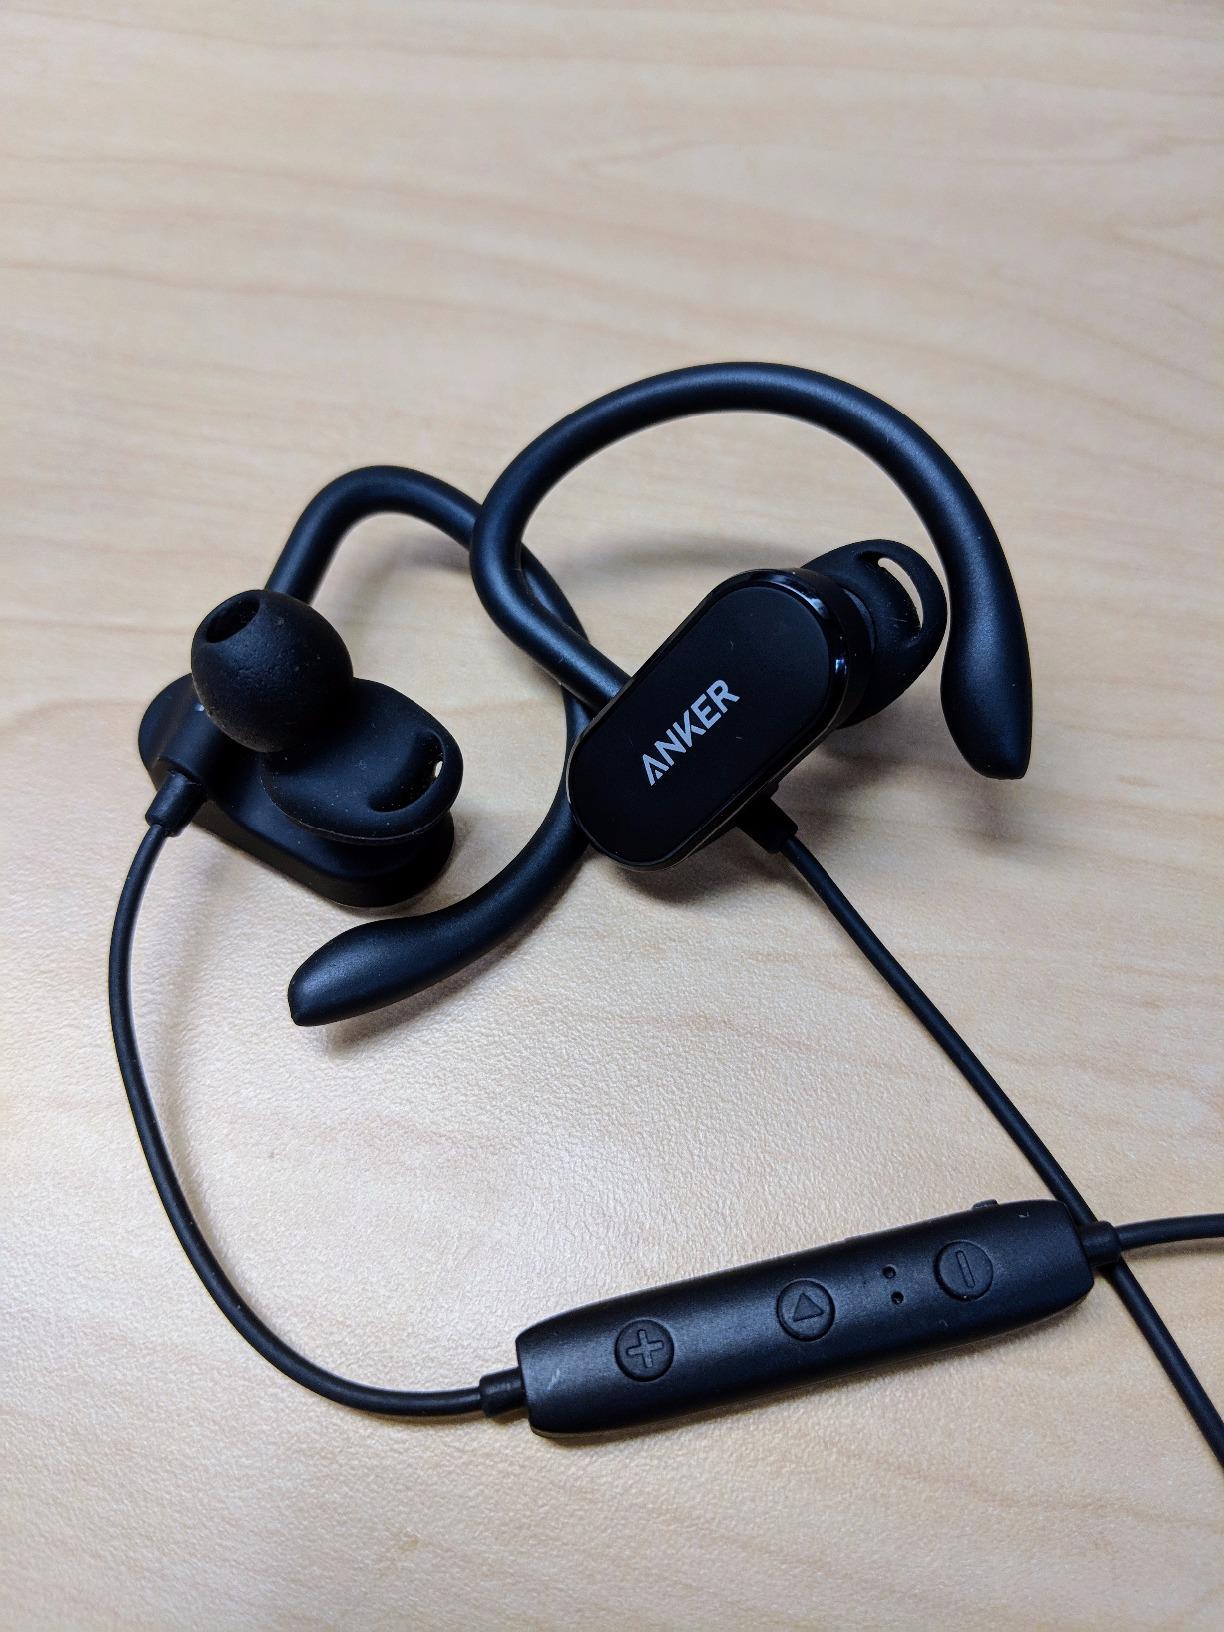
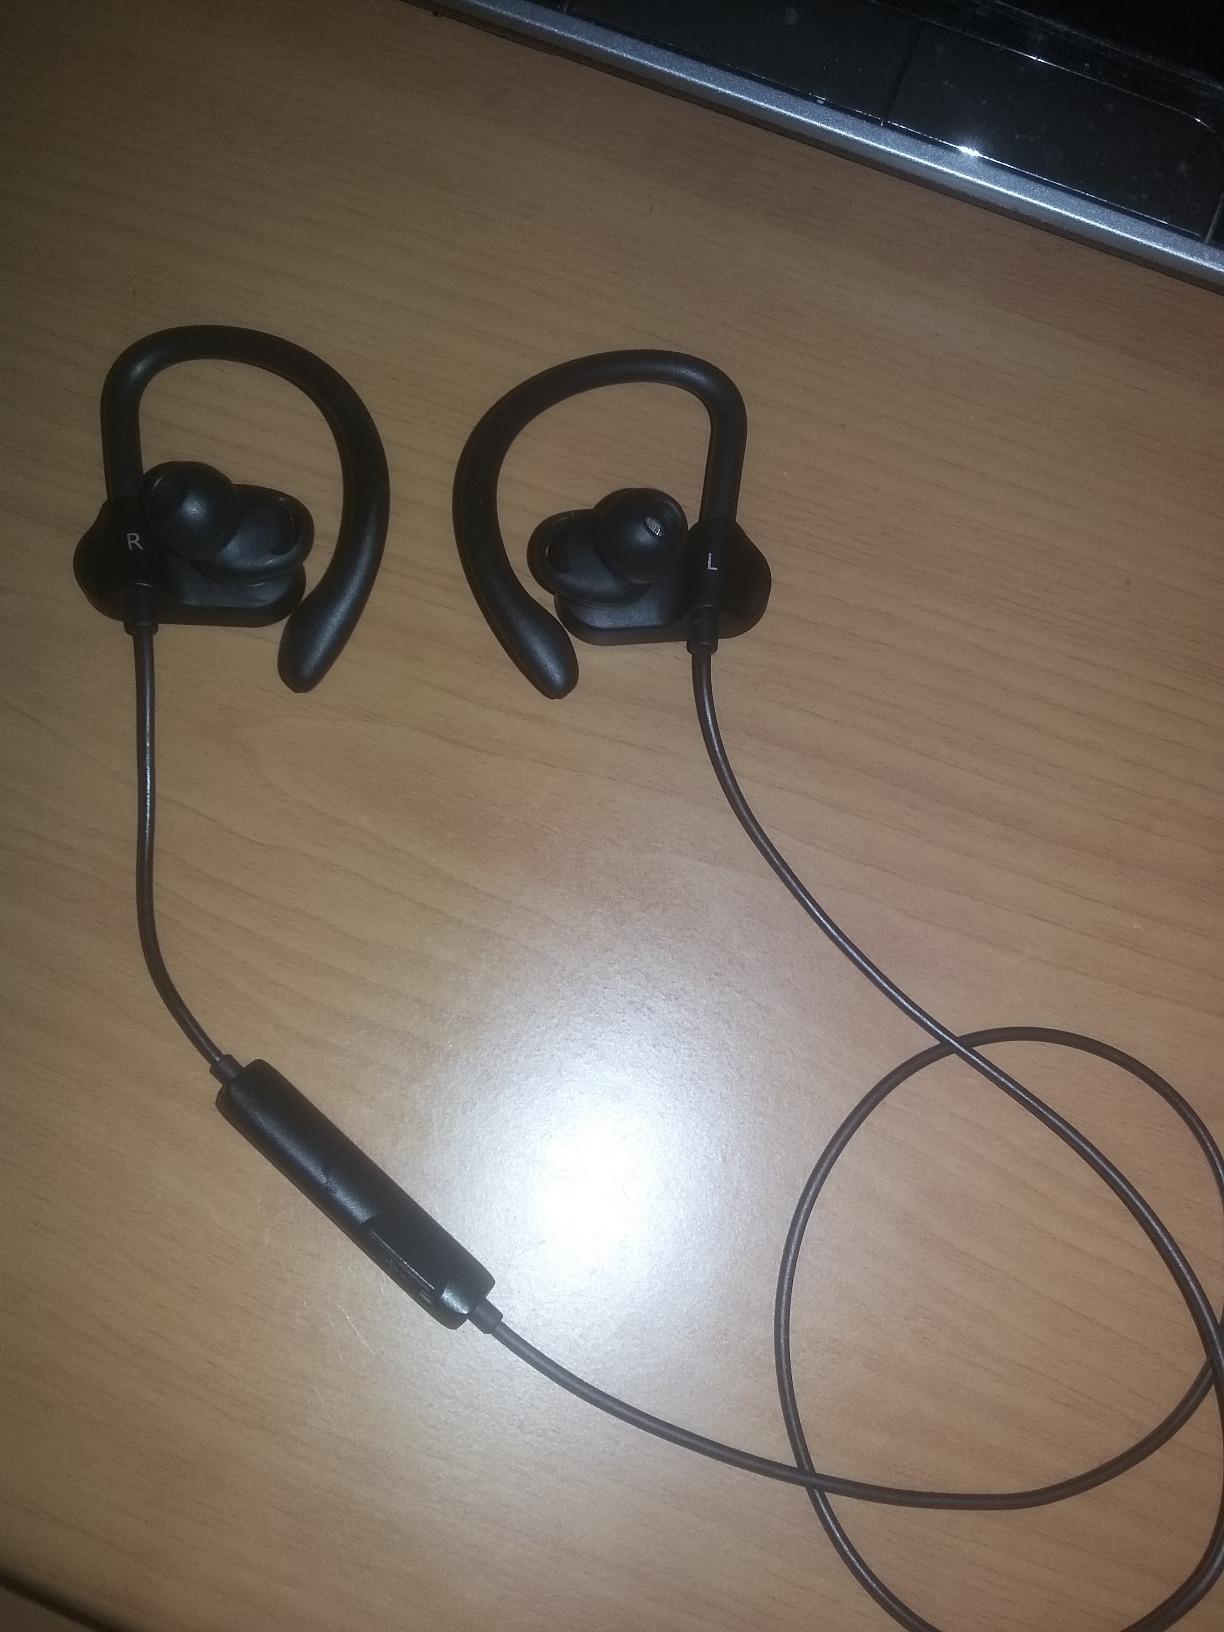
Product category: headphones
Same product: yes